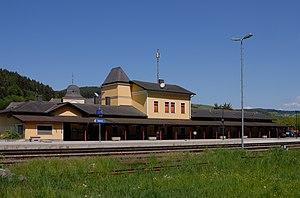
Gare d'Aspang, terminus de la ligne Aspangbahn, Basse-Autriche